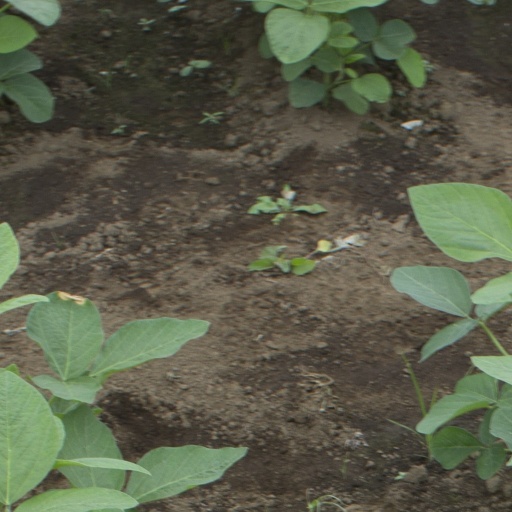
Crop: soybean